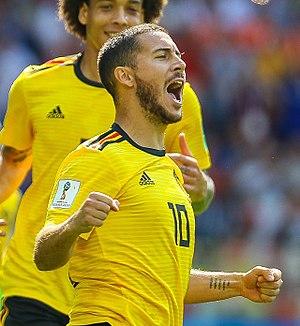
Eden Michael Hazard, né le 7 janvier 1991 à La Louvière en Belgique, est un footballeur international belge qui évolue comme ailier gauche au Real Madrid CF.